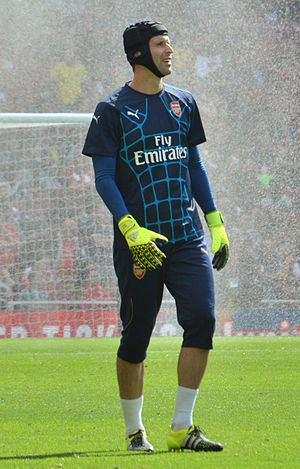
Fodboldhovedtøj
Petr Čech med hovedtøj
Fodboldhovedtøj bæres af fodboldspillere for at beskytte mod hovedskader. Hovedtøjet er designet til at absorbere stød og skal forhindre risikoen for hjernerystelser. En kendt fodboldspiller, der bærer hovedtøj er Arsenal F.C.-målmand Petr Čech. Kollissioner kan ske hoved-til-hoved, hoved-til-jorden, hoved-til-målstolpen og hoved-til-ekstremitet. Det er en fleksibel, ikke-rigid hjelm.